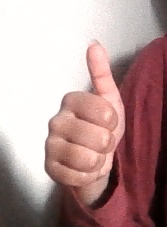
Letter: aleff